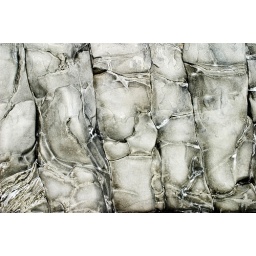
Salty rocks eroded by the sand and the sea on the south coast of Iceland